Kankakee Kanks

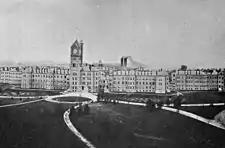
Kankakee State Hospital. Kankakee, Illinois

Kankakee minor league teams played home games at the ballpark adjacent to the Kankakee State Hospital. The ballpark had hosted a game featuring the Leland Giants against a hospital sponsored team in 1907. Because of the ballpark location, patients at the hospital could watch games from the hospital windows. Today, the hospital location is 100 East Jeffery Street in Kankakee, Illinois.